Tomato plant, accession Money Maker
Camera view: bottom (45 deg); turntable rotation: 120 degrees
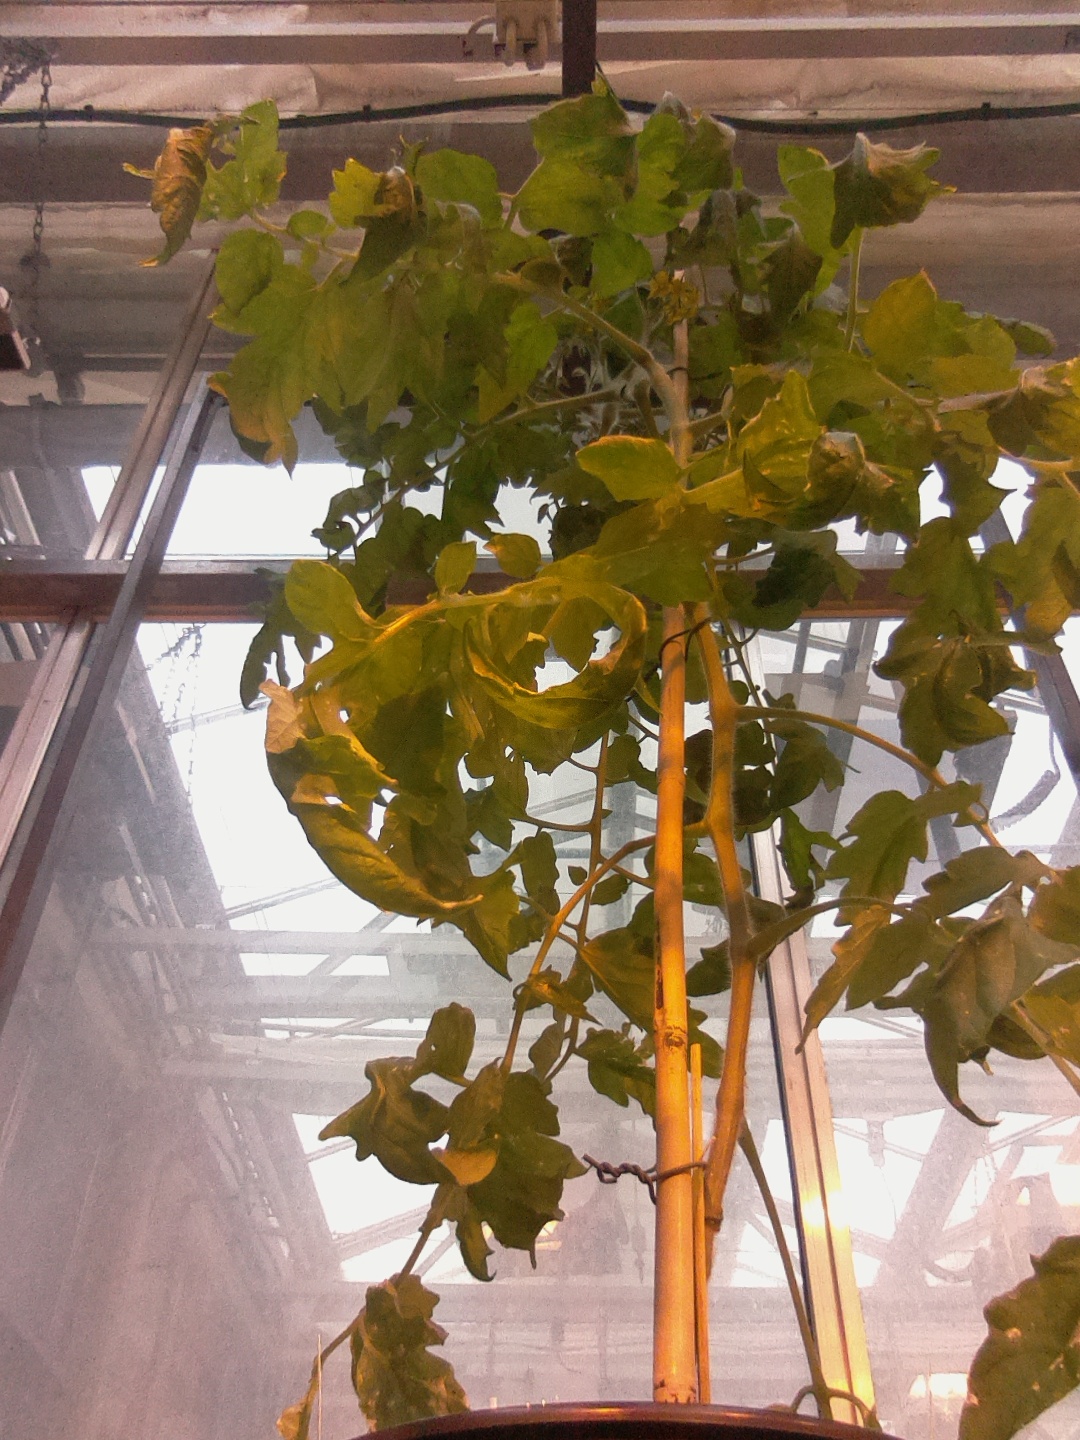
BBCH growth stage 68: Full flowering, 80%-90% of flowers open, more petals falling